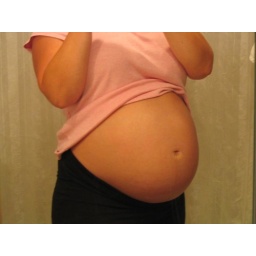
In case you thought I might just be smuggling a beach ball under my shirt.